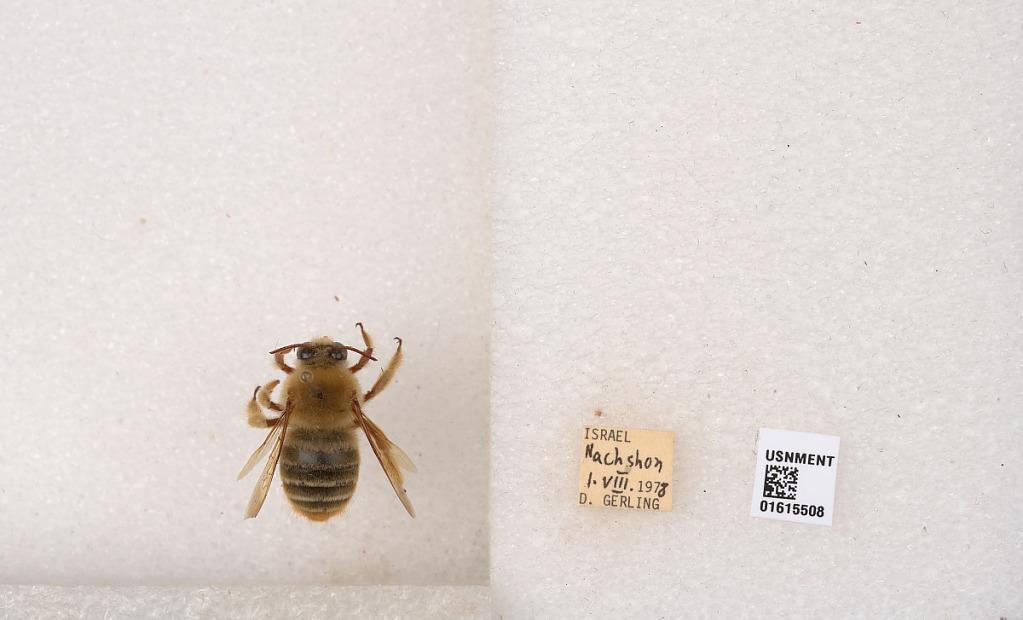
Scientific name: Xylocopa (Proxylocopa) rufa Friese
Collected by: Carpenter
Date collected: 1978-8-1
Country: Israel
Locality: Nachshon